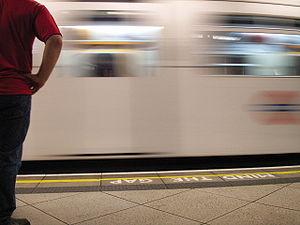
Mind the gap est une expression anglaise utilisée dans les villes anglophones.